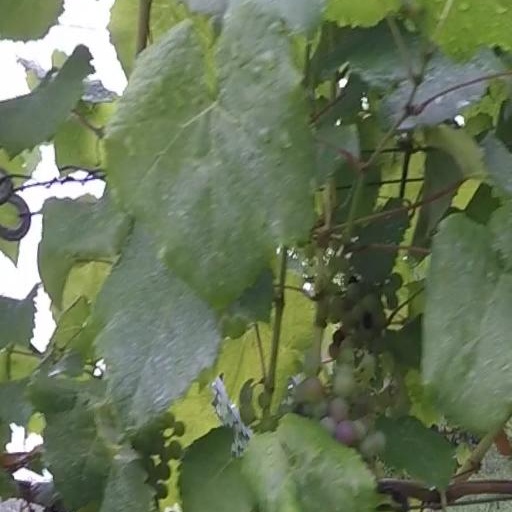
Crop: grape